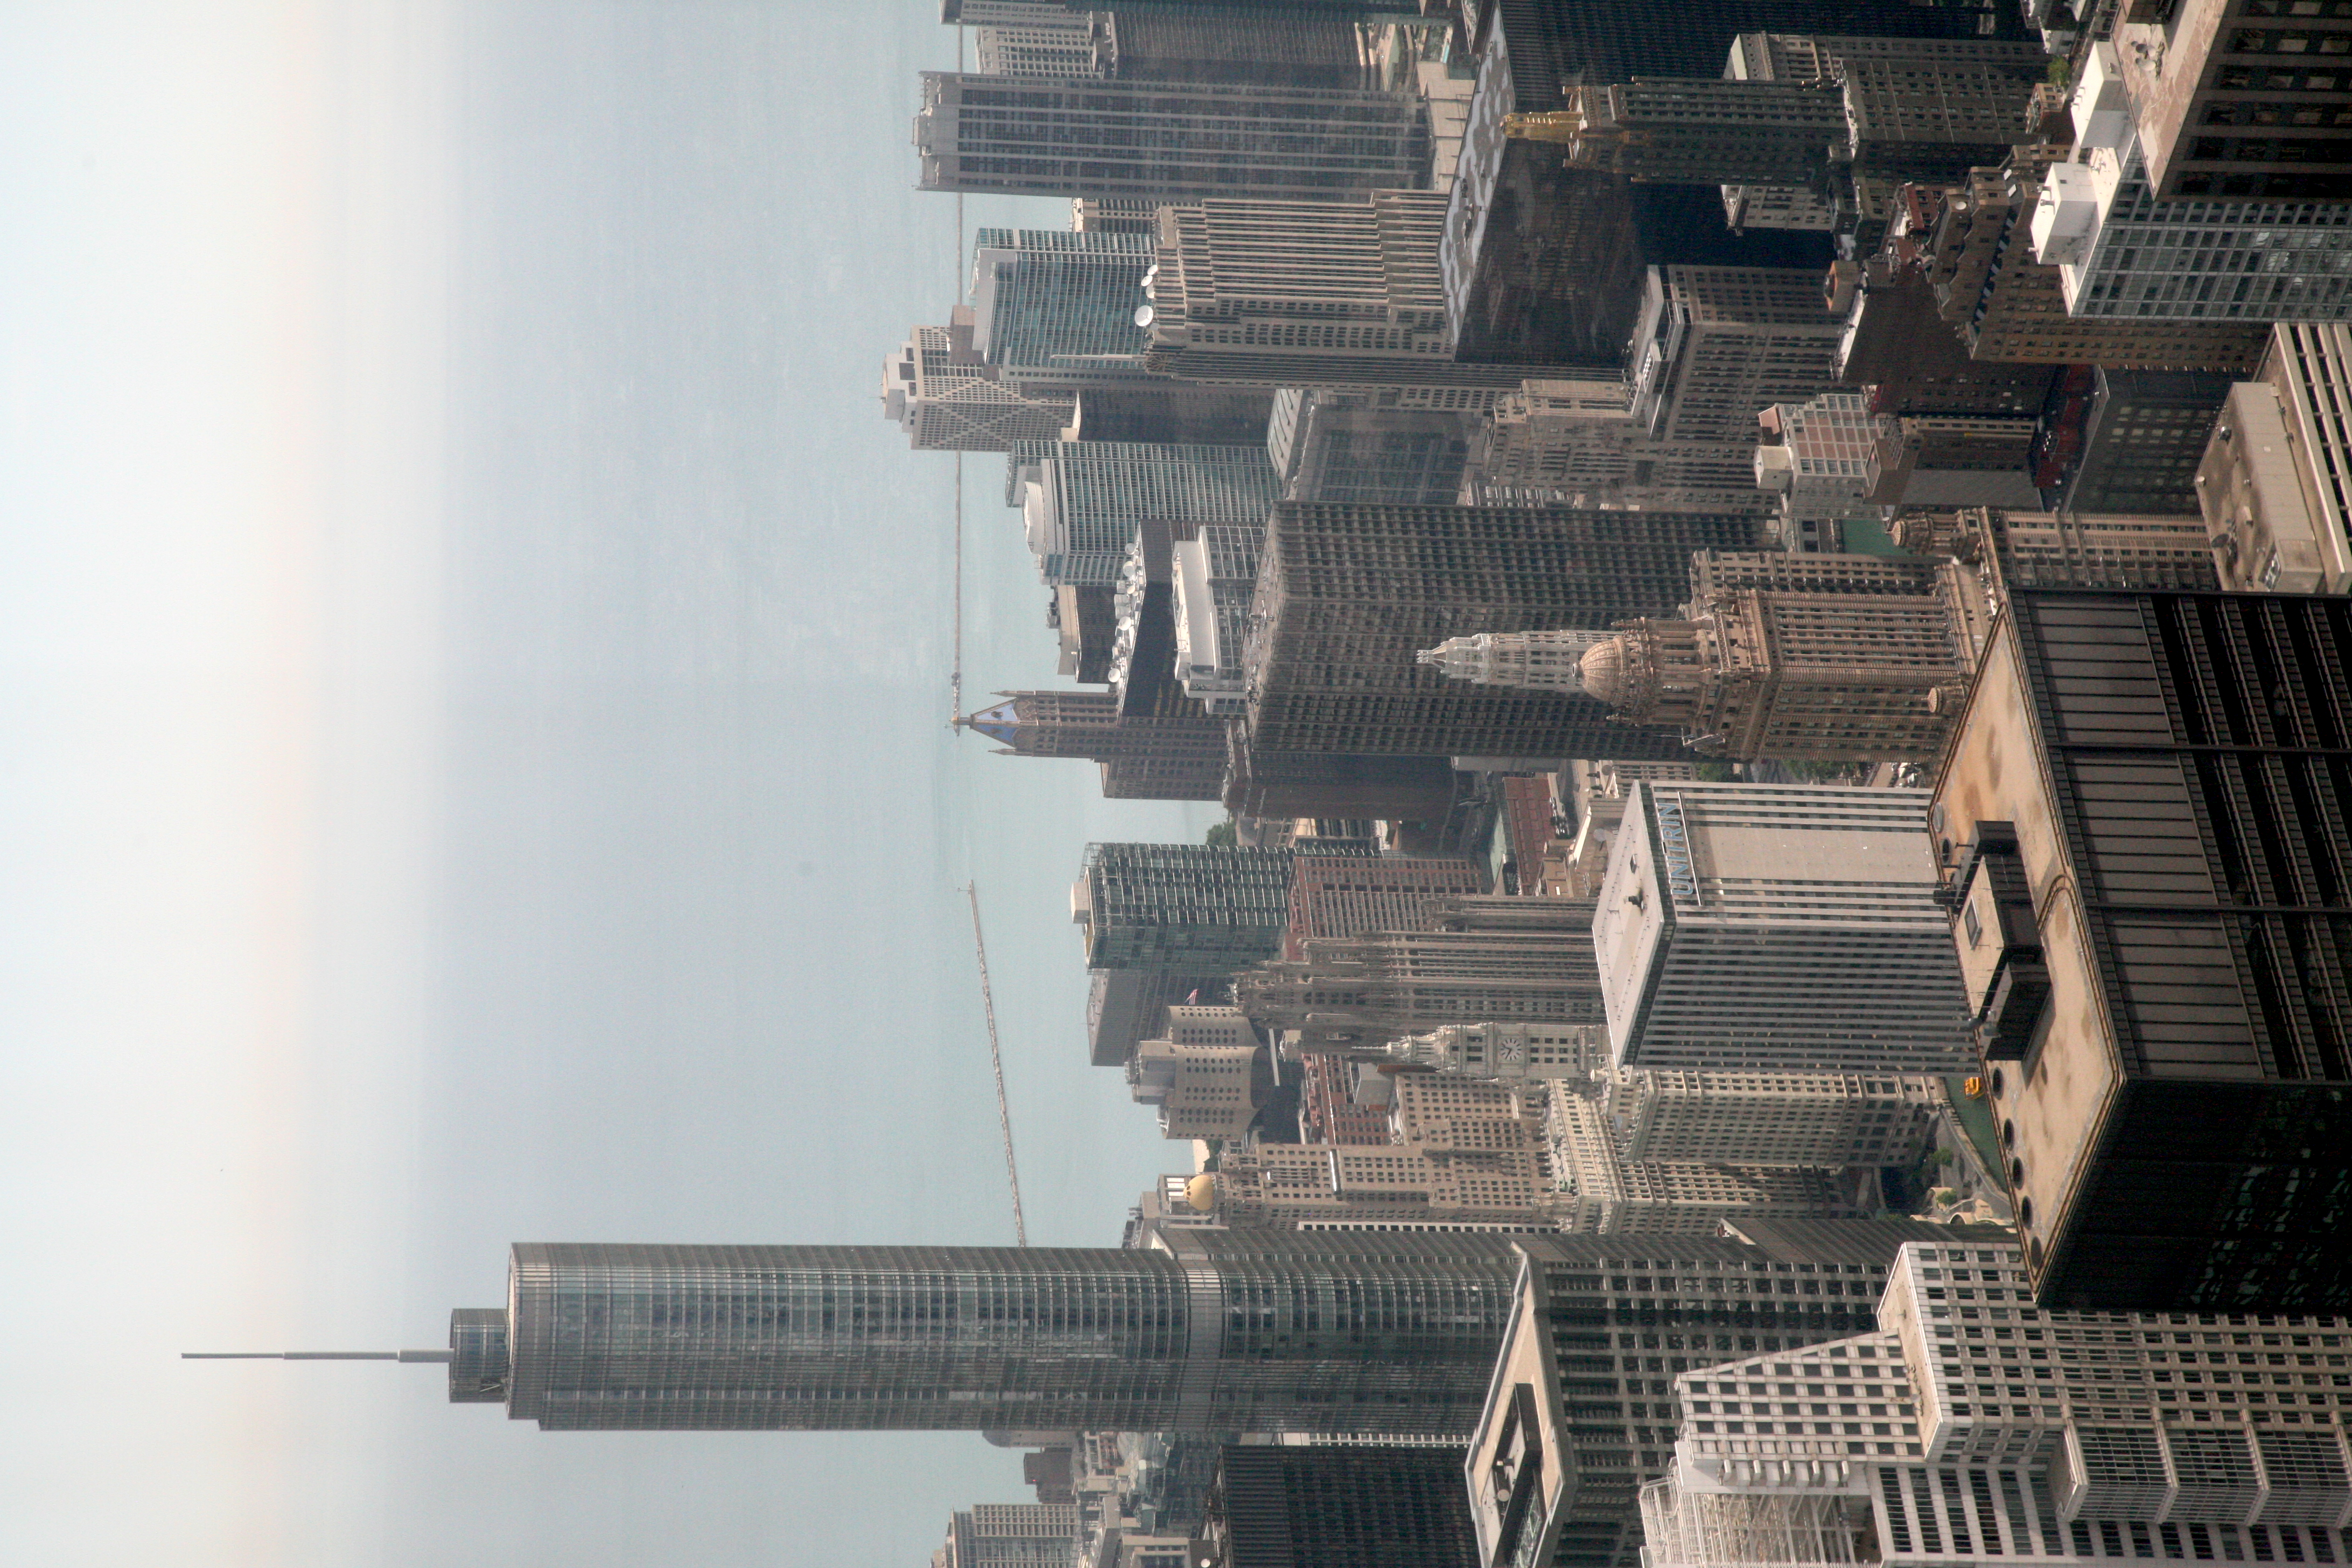
horizon, architecture, skyline, street, building, city, skyscraper, cityscape, downtown, tower, landmark, chicago, tower block, buildings, overview, 5d, loop, metropolis, willistower, theloop, searstower, iconicchicago, urban area, geographical feature, atmospheric phenomenon, human settlement, metropolitan area